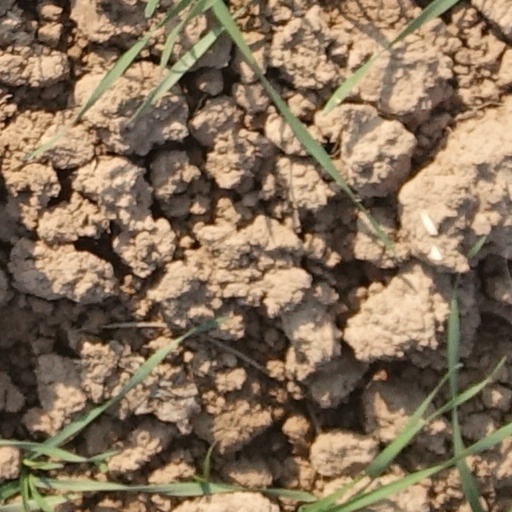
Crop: wheat